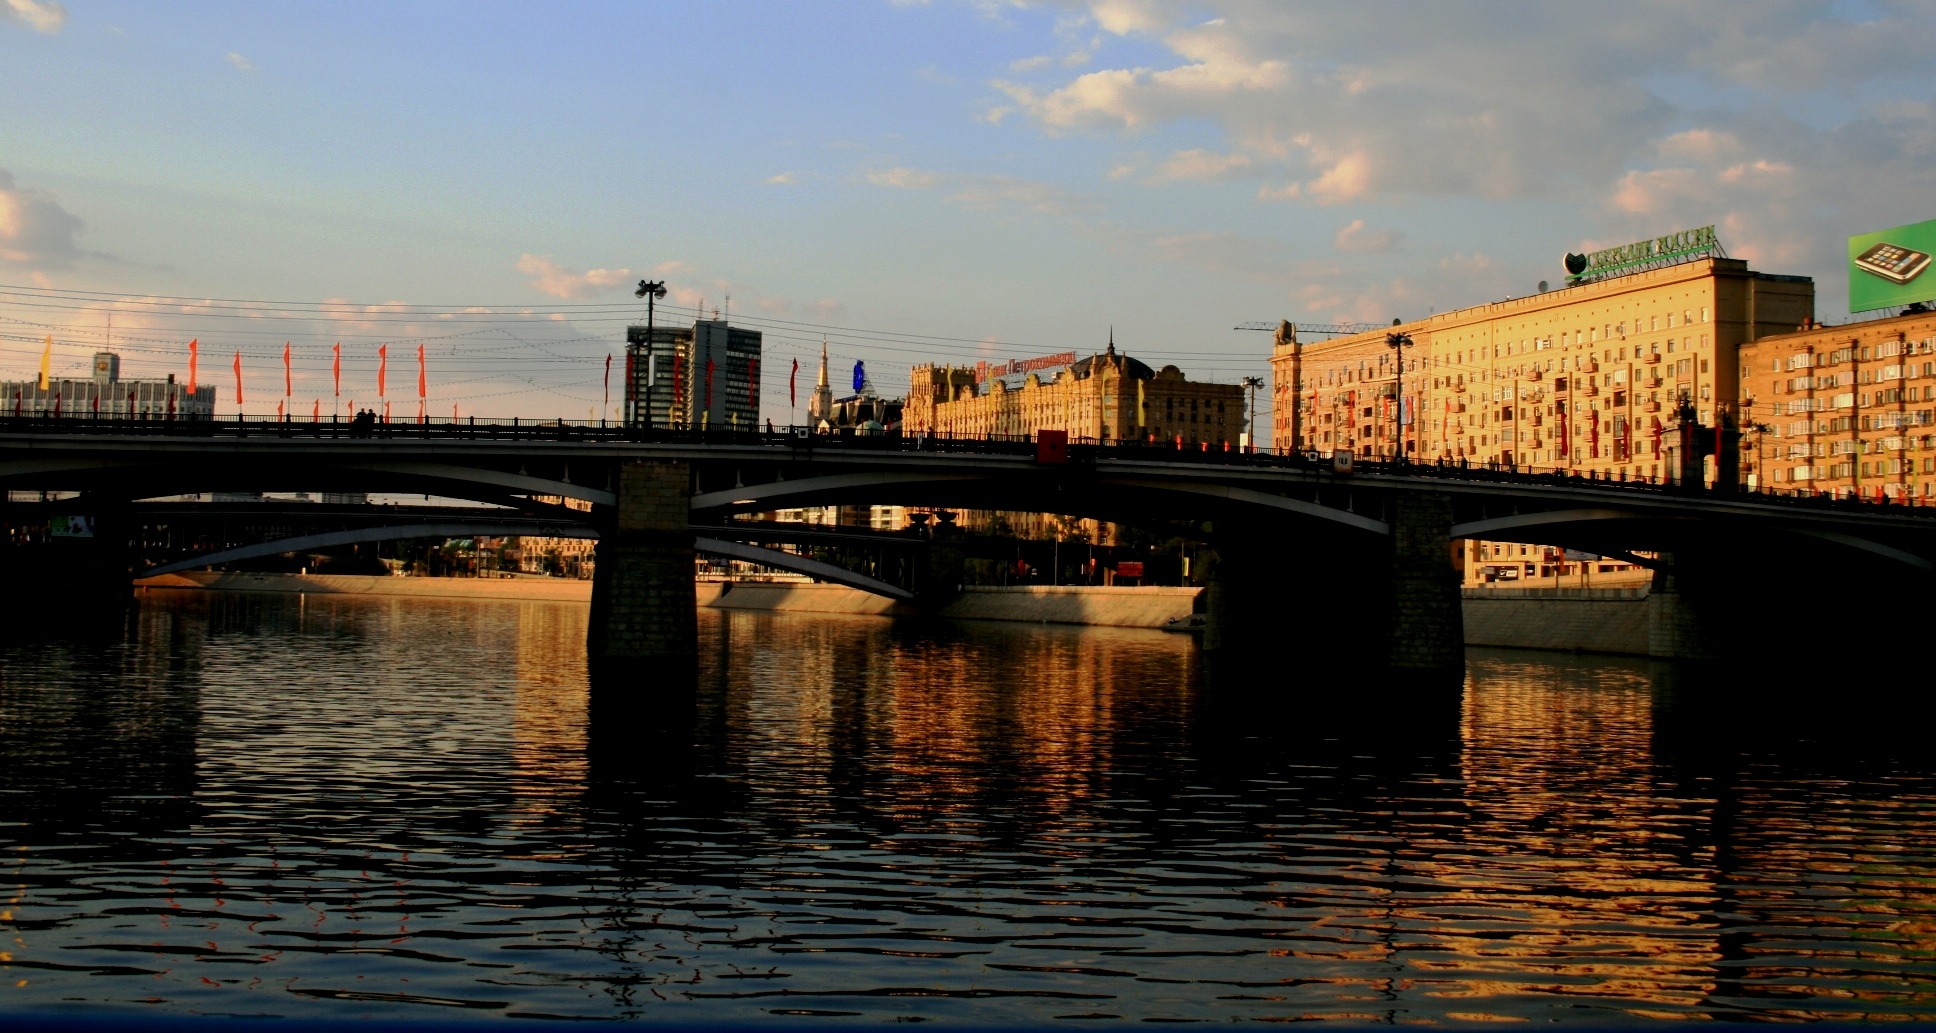
water, sky, sun, sunset, bridge, skyline, dawn, city, river, canal, cityscape, dusk, evening, reflection, waterway, bank, buildings, reflections, embankment, metropolis, fixed link